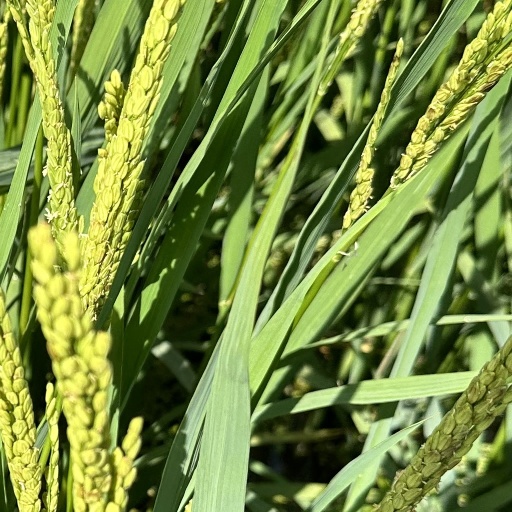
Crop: rice